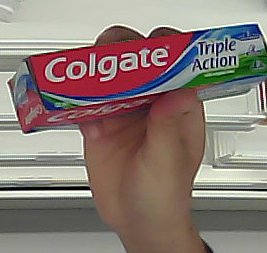
Product: colgate_toothpaste